Harry Minto

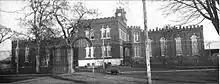
Oregon State Penitentiary in 1892

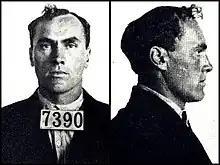
Carl Panzram's alias "Jeff Baldwin" 1915 mugshot at the Oregon State Penitentiary

In 1914, Minto was appointed as the superintendent of the Oregon State Penitentiary by governor Oswald West. He replaced Berton K. Lawson, who had been involved in the events at Copperfield, Oregon early that year. As warden, he supervised the infamous serial killer Carl Panzram, in June 1915, when Panzram still was in his early twenties and before his known murderings.